Joe Danger

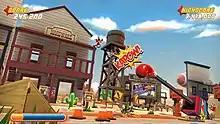
The boxing glove obstacle is representative of art director Grant Duncan's artwork and comic level design, the inspiration for which came from past jobs with Sega.

"Joe Danger" level design was directly influenced by the "Sonic the Hedgehog" game series, as evidenced by the use of avoidable spikes, vertical loops, and springs placed in levels to allow higher jumps. Some elements are designed to hinder the player, such as conveyor belts, which slow the motorbike, oversized boxing gloves, which will propel the player backwards and barricades, which make it necessary to switch to an alternative lane.